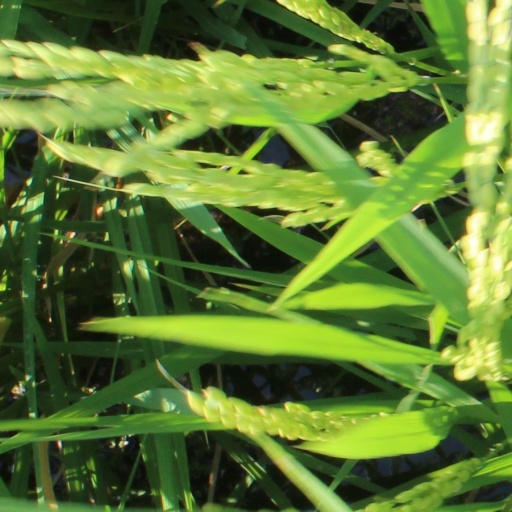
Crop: rice